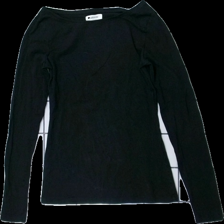
View: front
Type: Top
Category: Ladies
Brand: Not in the list
Brand text on label: zalando
Colors: Black
Material: 100% cotton
Cut: Regular
Size: S
Season: All
Stains: Major
Damage: vita streck
Damage location: bottom center
Damage 2 location: middle left
Price range: <50
Recommended usage: Export
Description: svart långärmad tröja, hårig och vita streck längst ner